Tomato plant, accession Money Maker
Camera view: tilt-top (135 deg); turntable rotation: 330 degrees
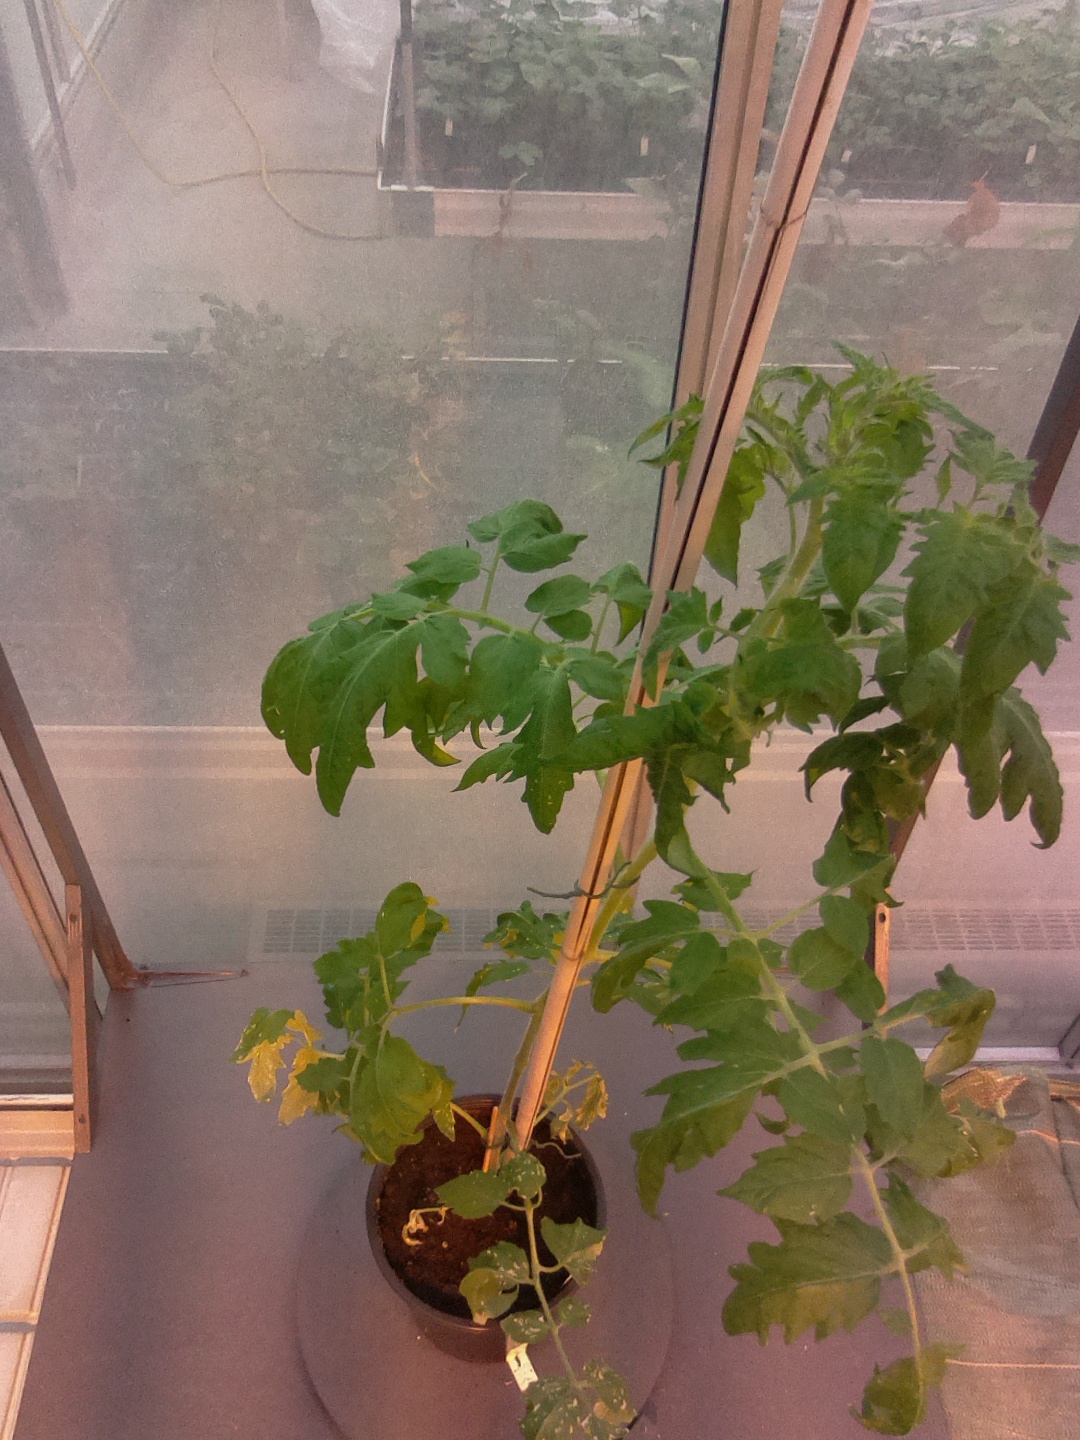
BBCH growth stage 67: Full flowering, 70%-80% of flowers open, more petals falling